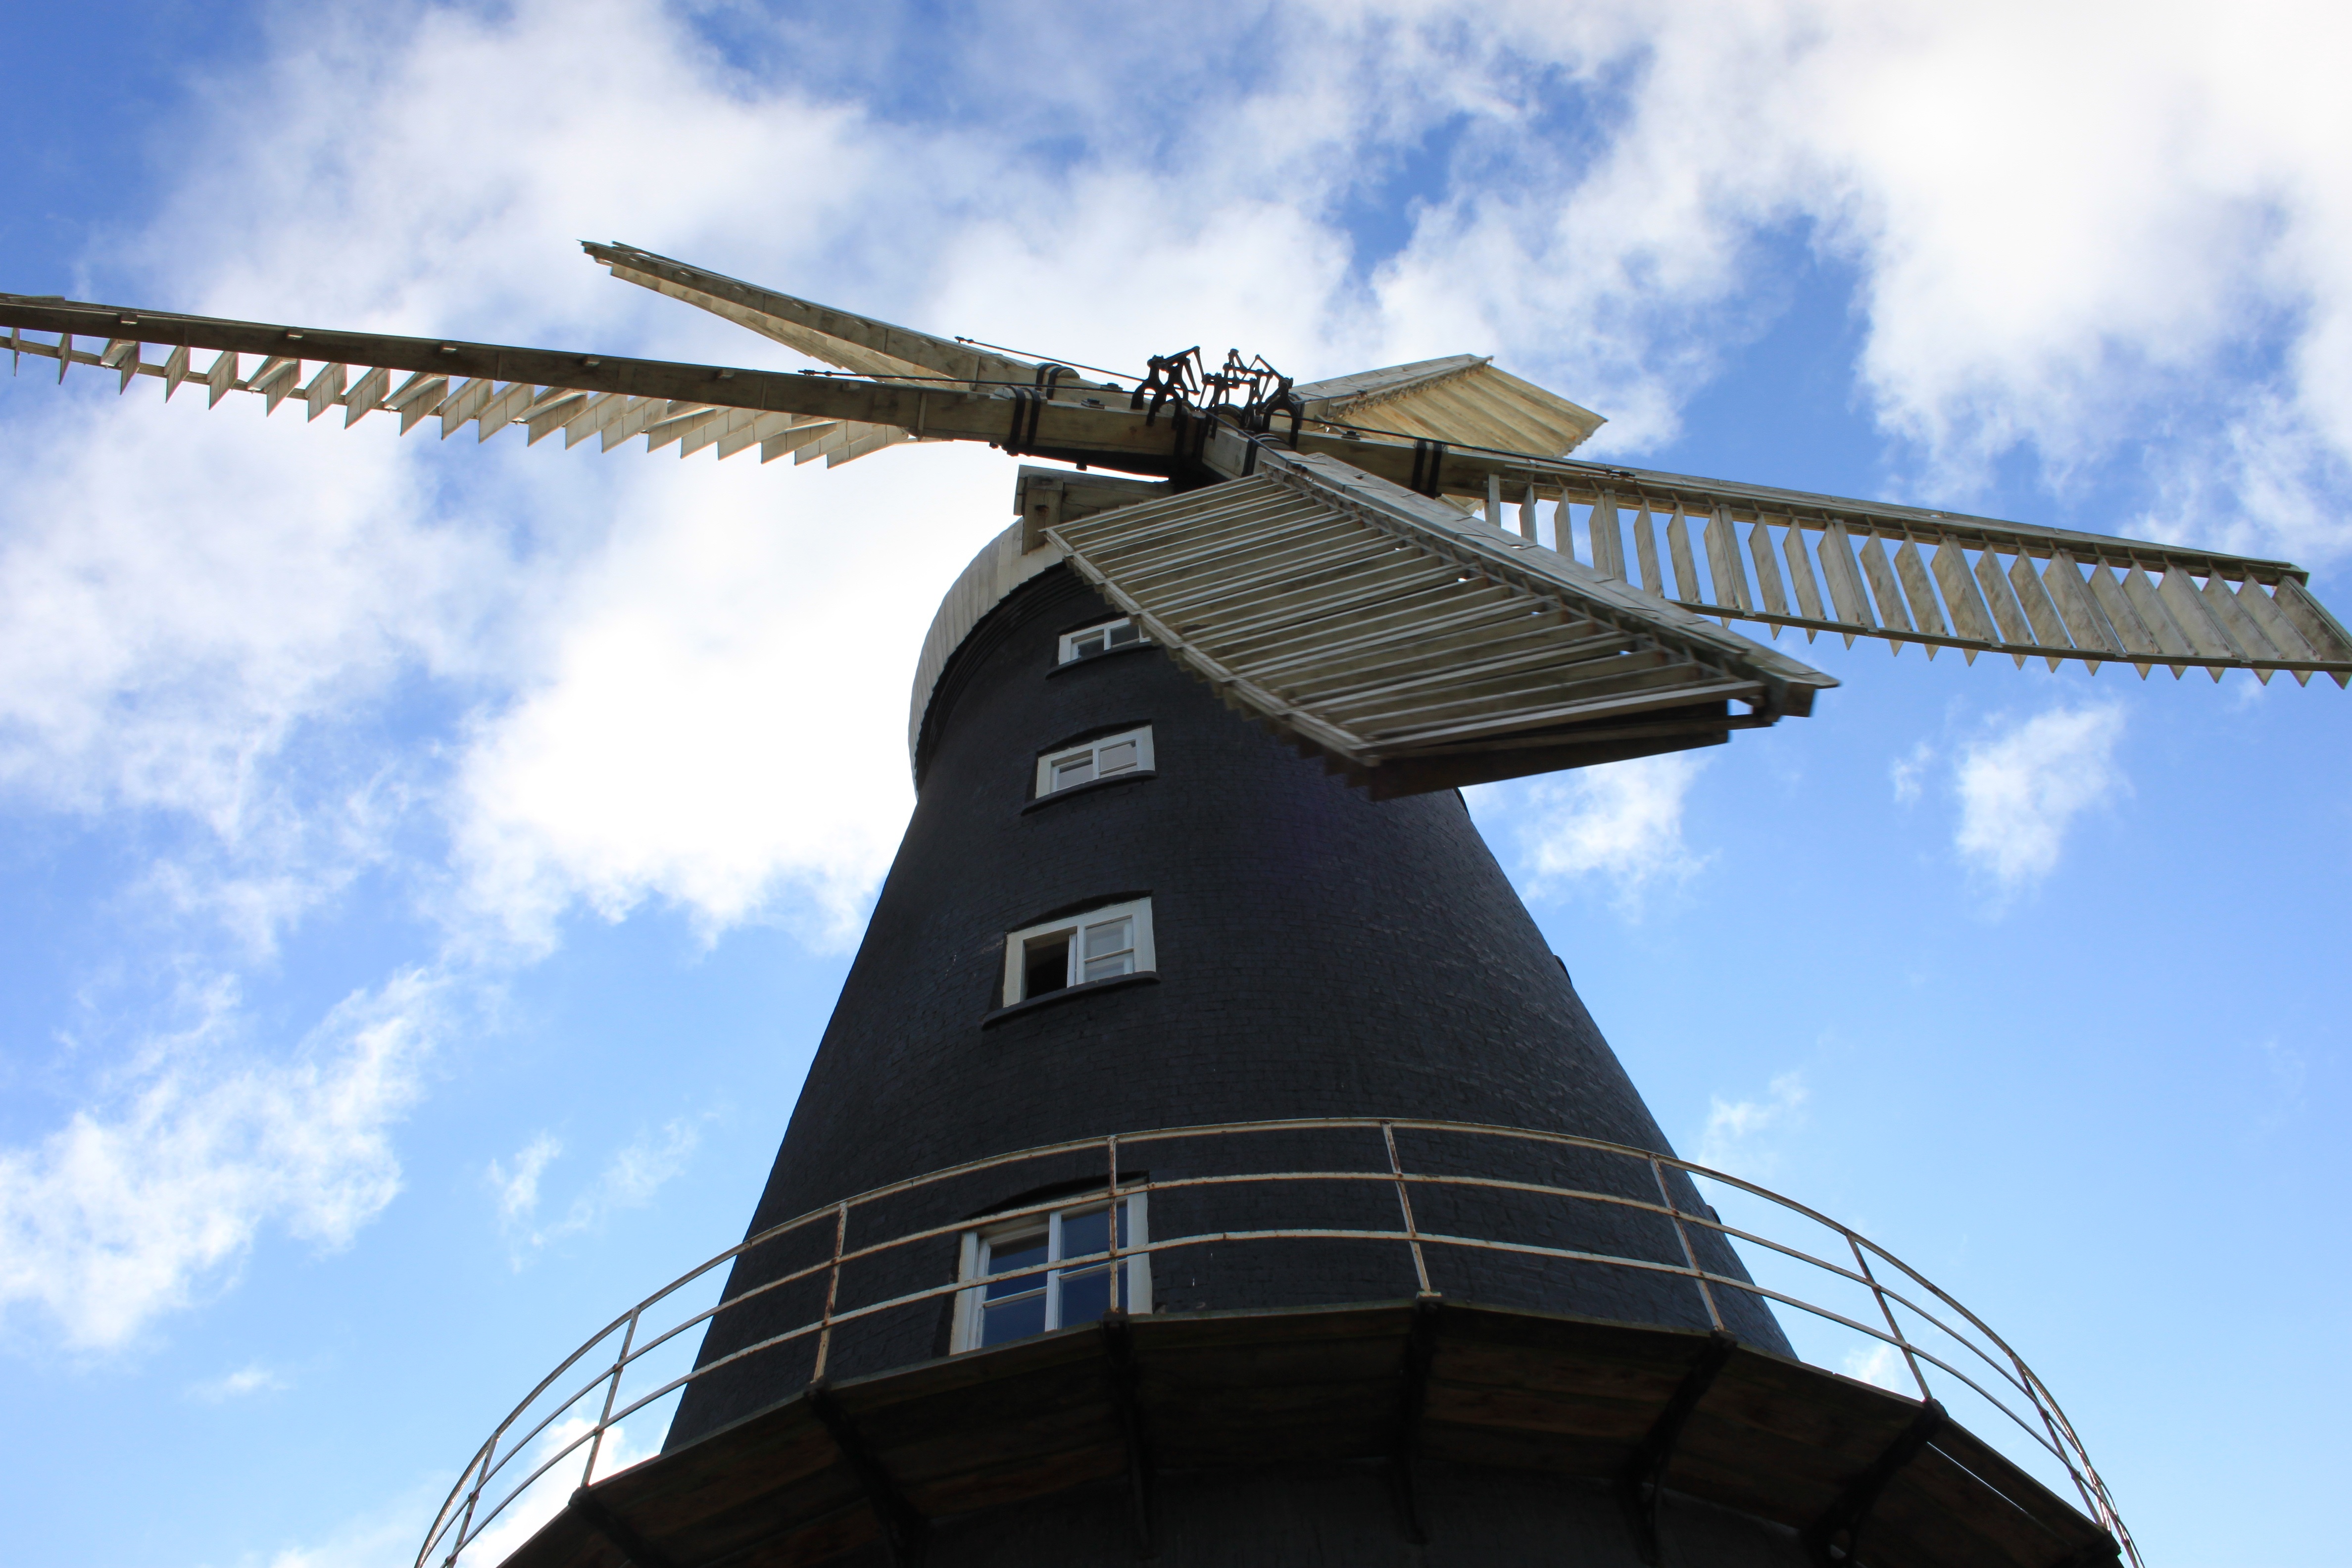
sky, grain, windmill, wind, building, old, stone, vehicle, tower, mast, corn, landmark, blue, historic, grind, mill, sail, historical, sails, vane, milling, craftsmanship, atmosphere of earth